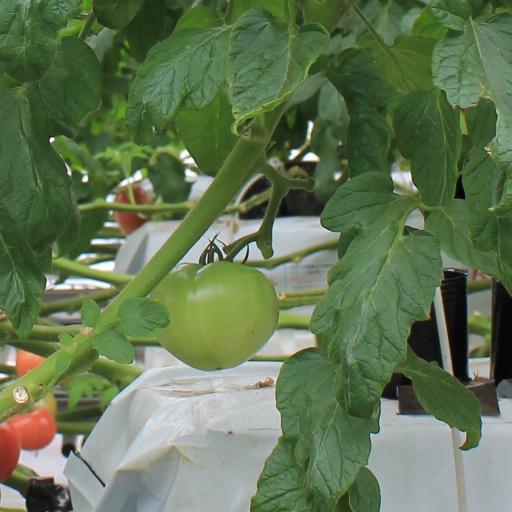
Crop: tomato